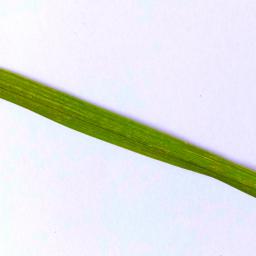
Label: Rice___Healthy